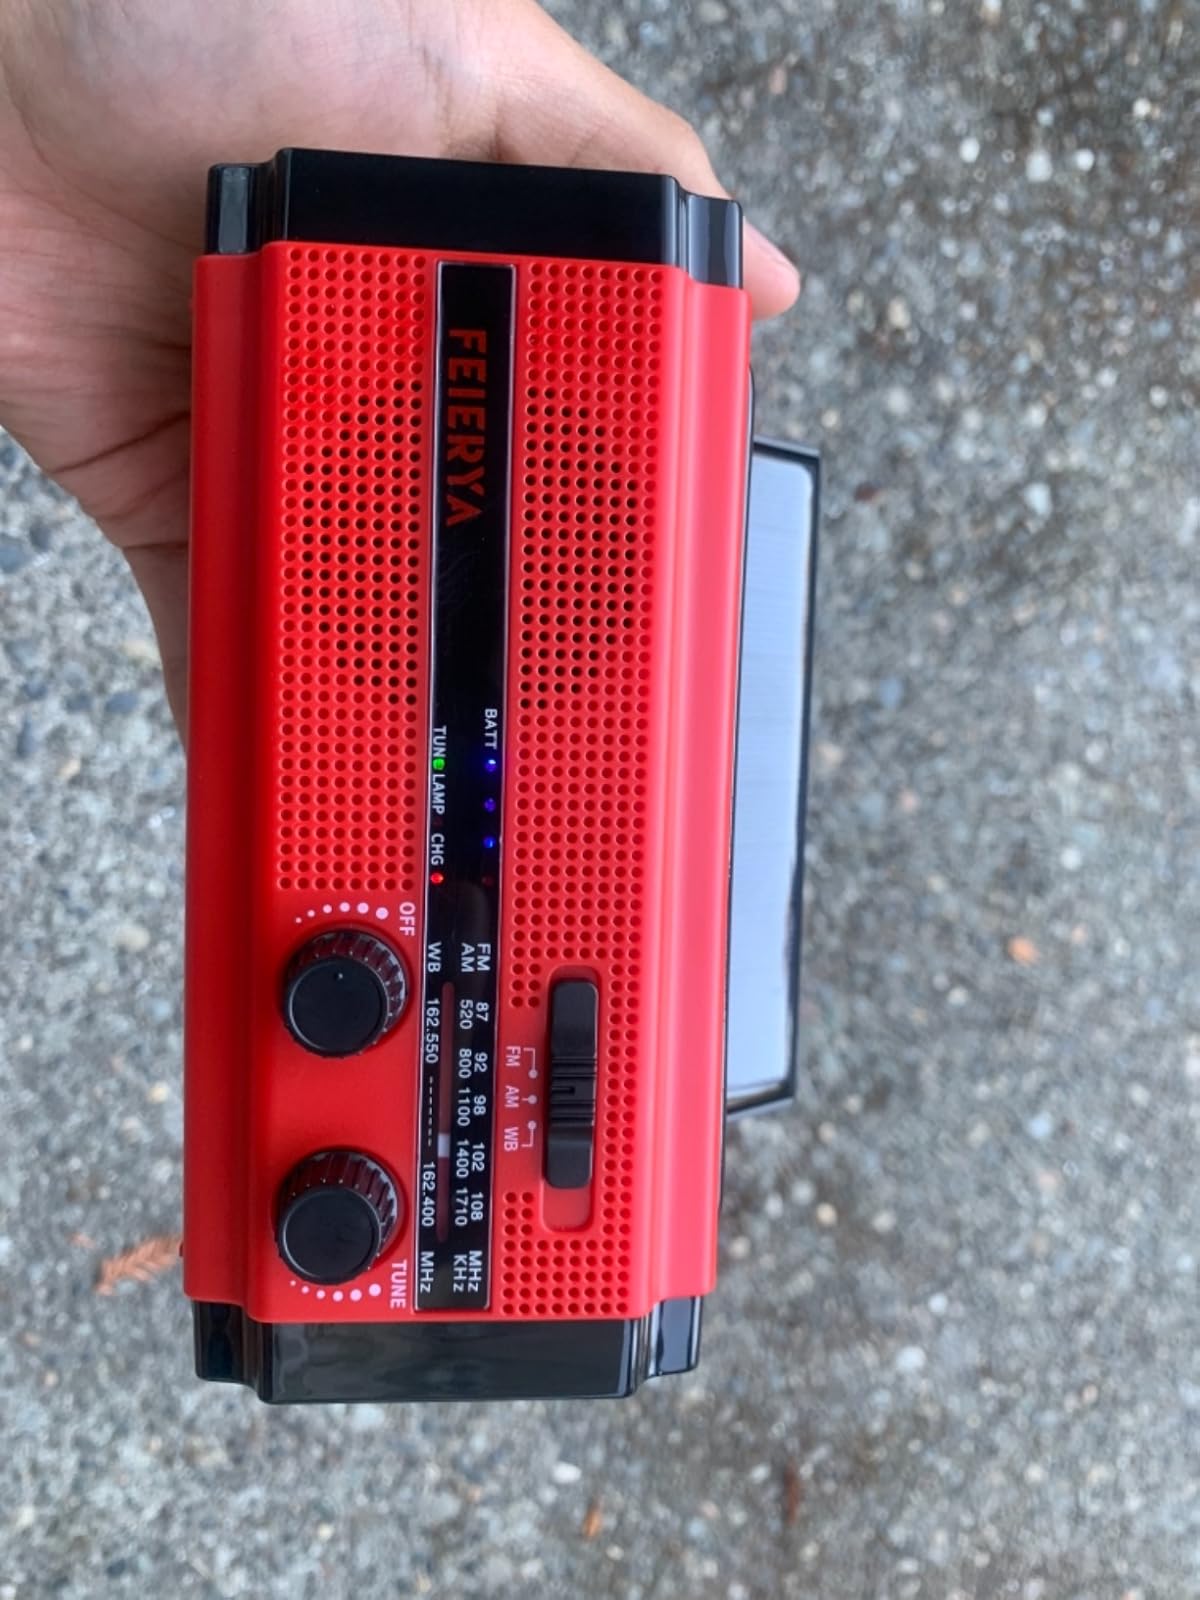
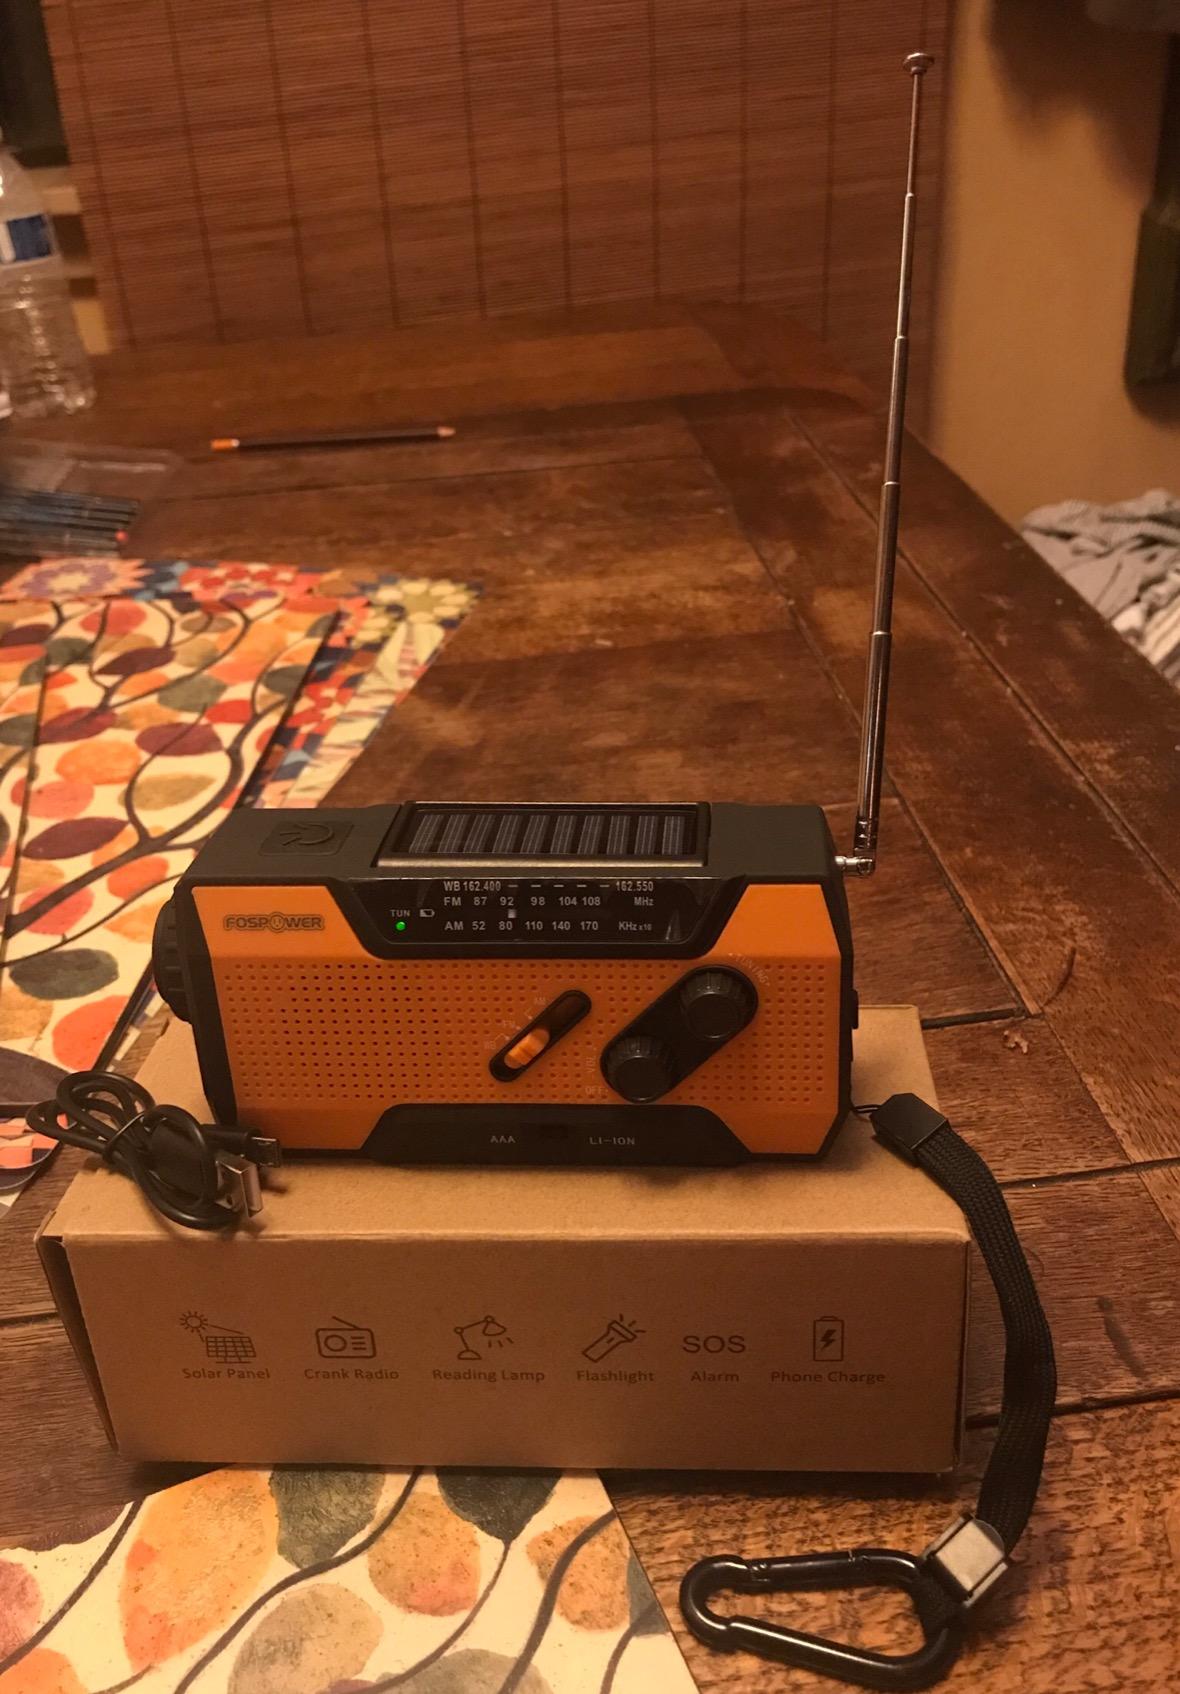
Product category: radio
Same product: no